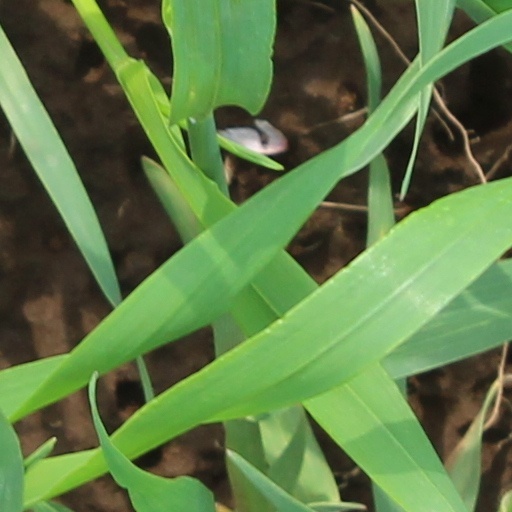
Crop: wheat